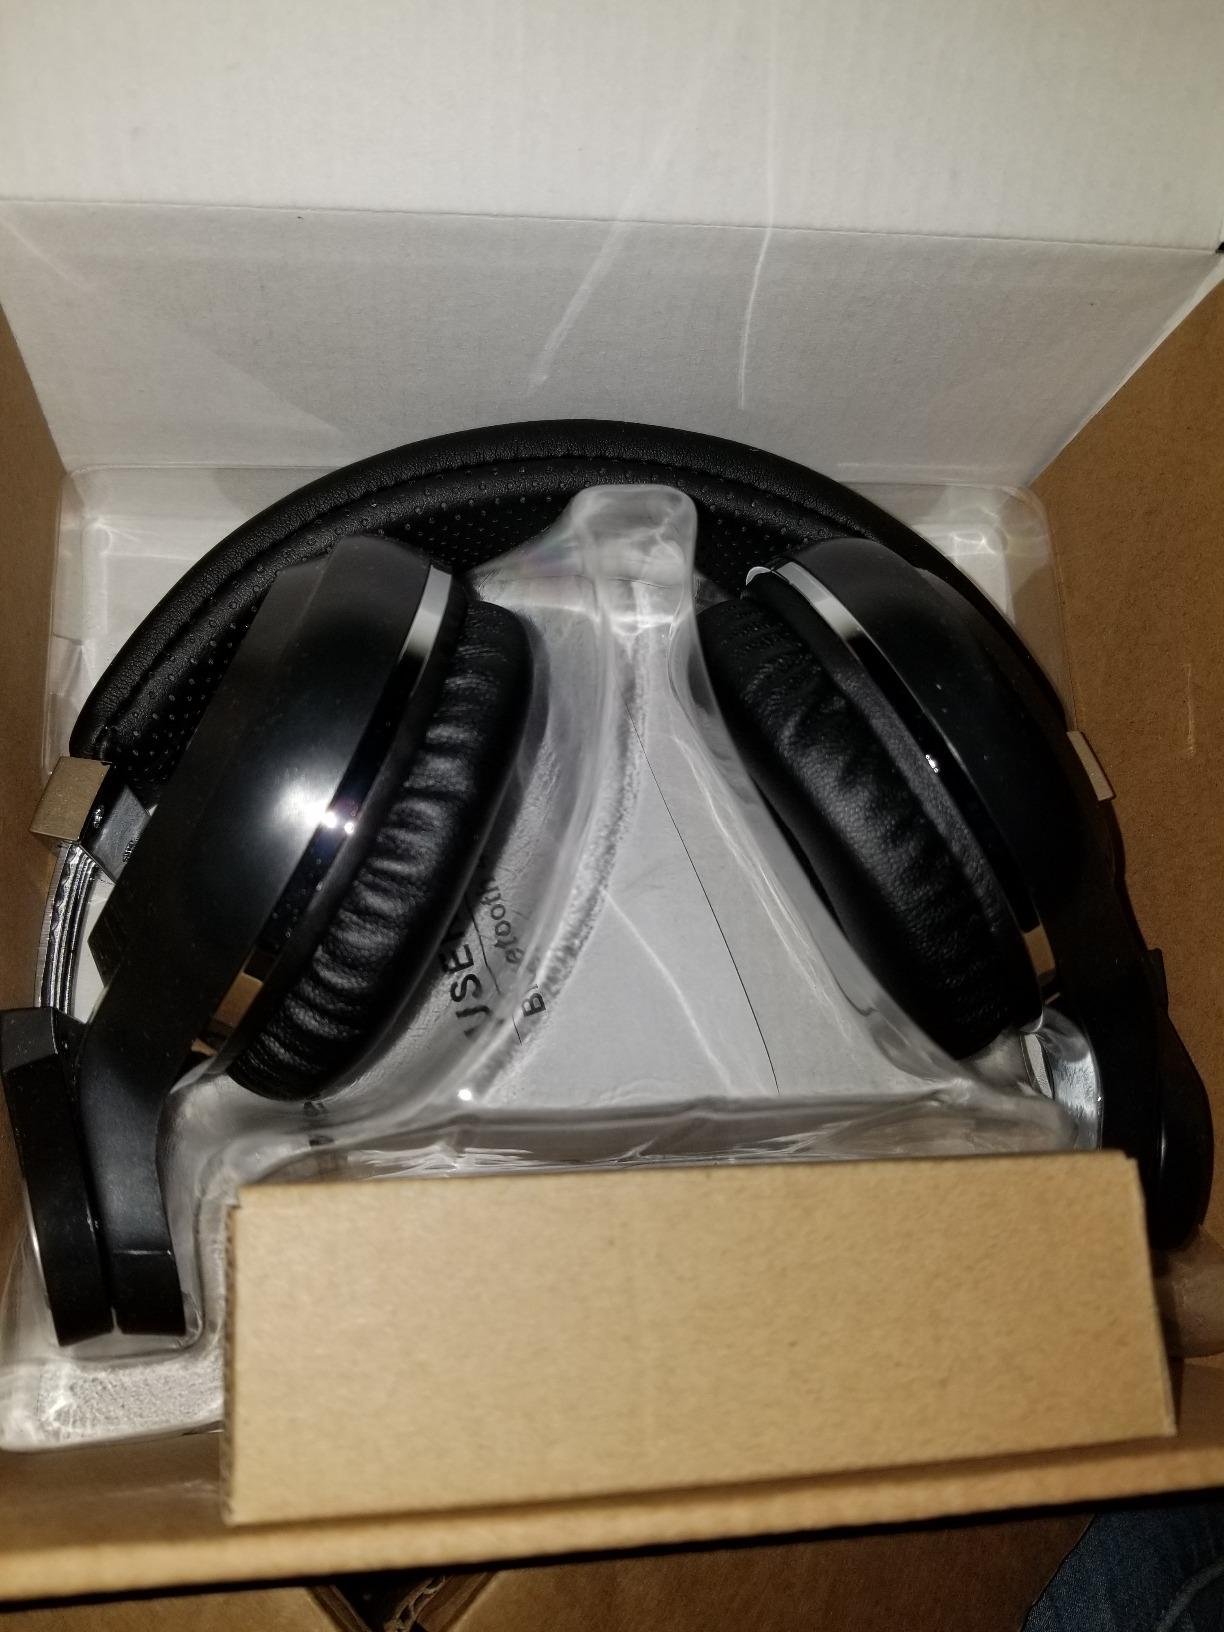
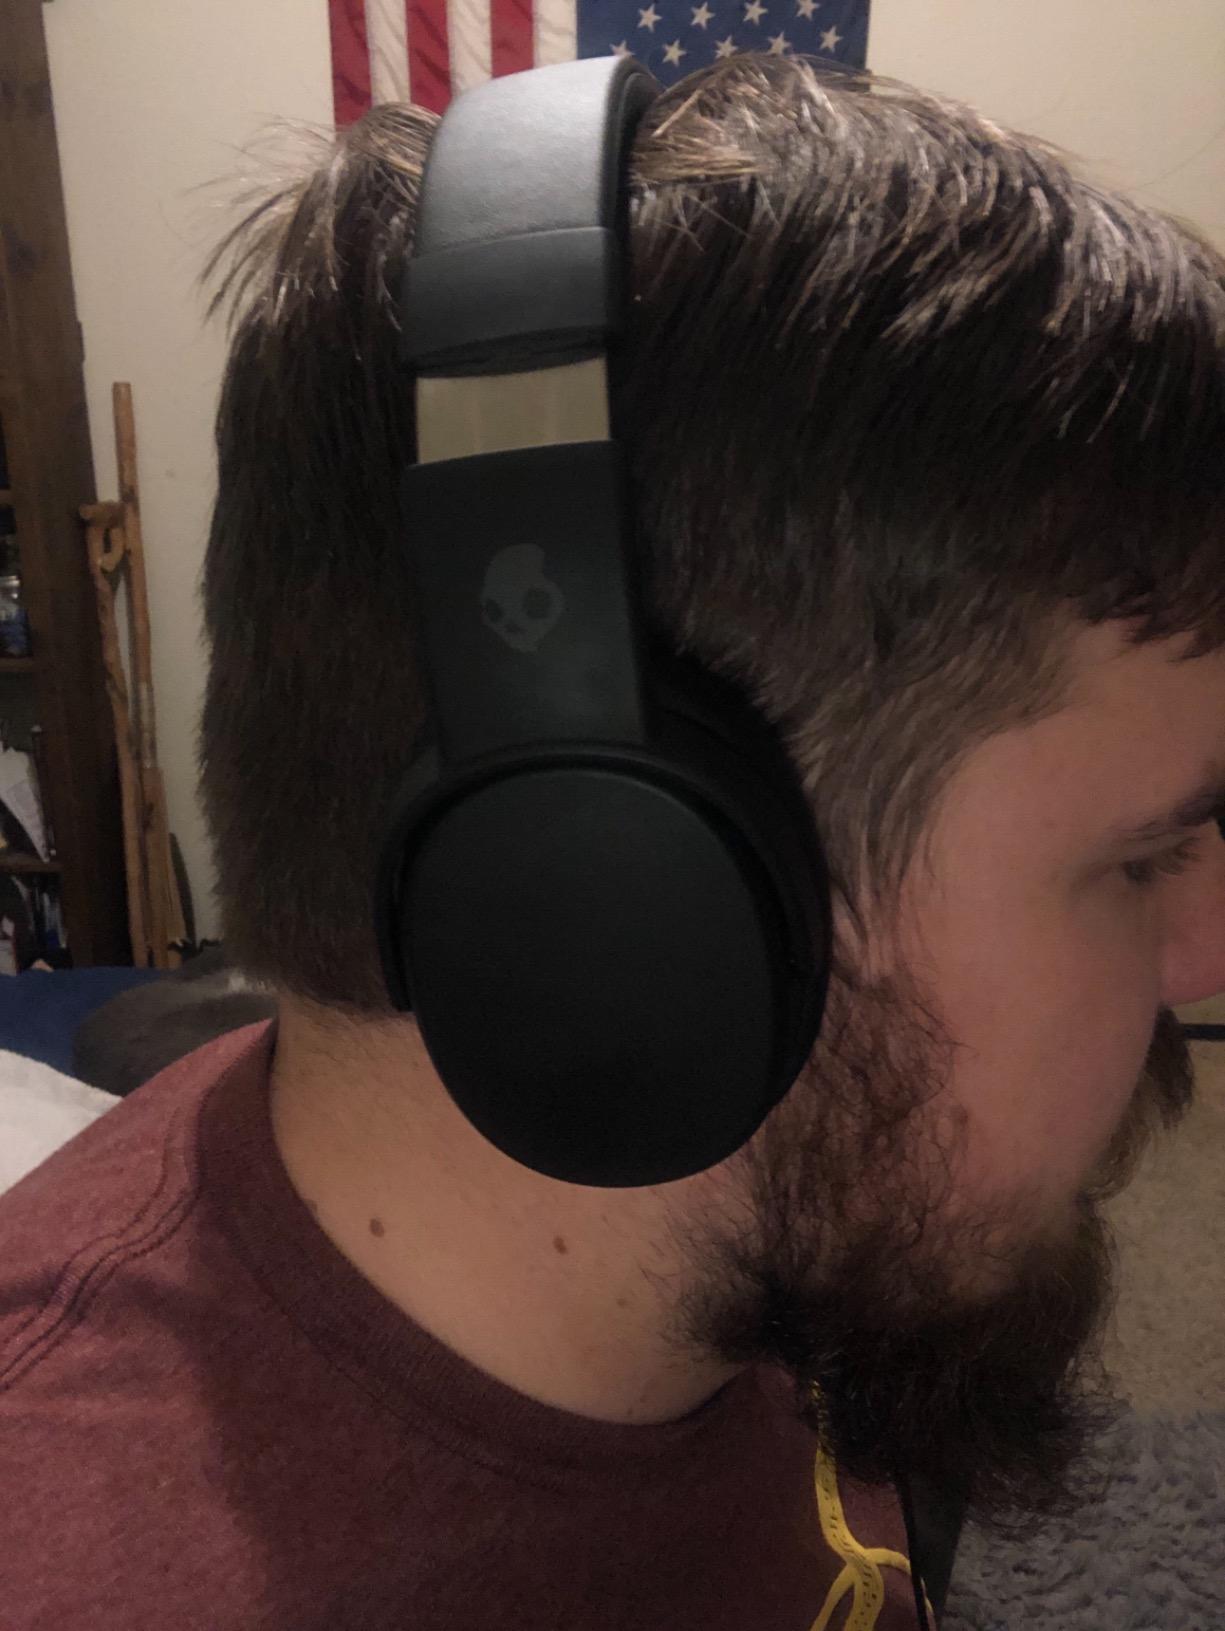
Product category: headphones
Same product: no